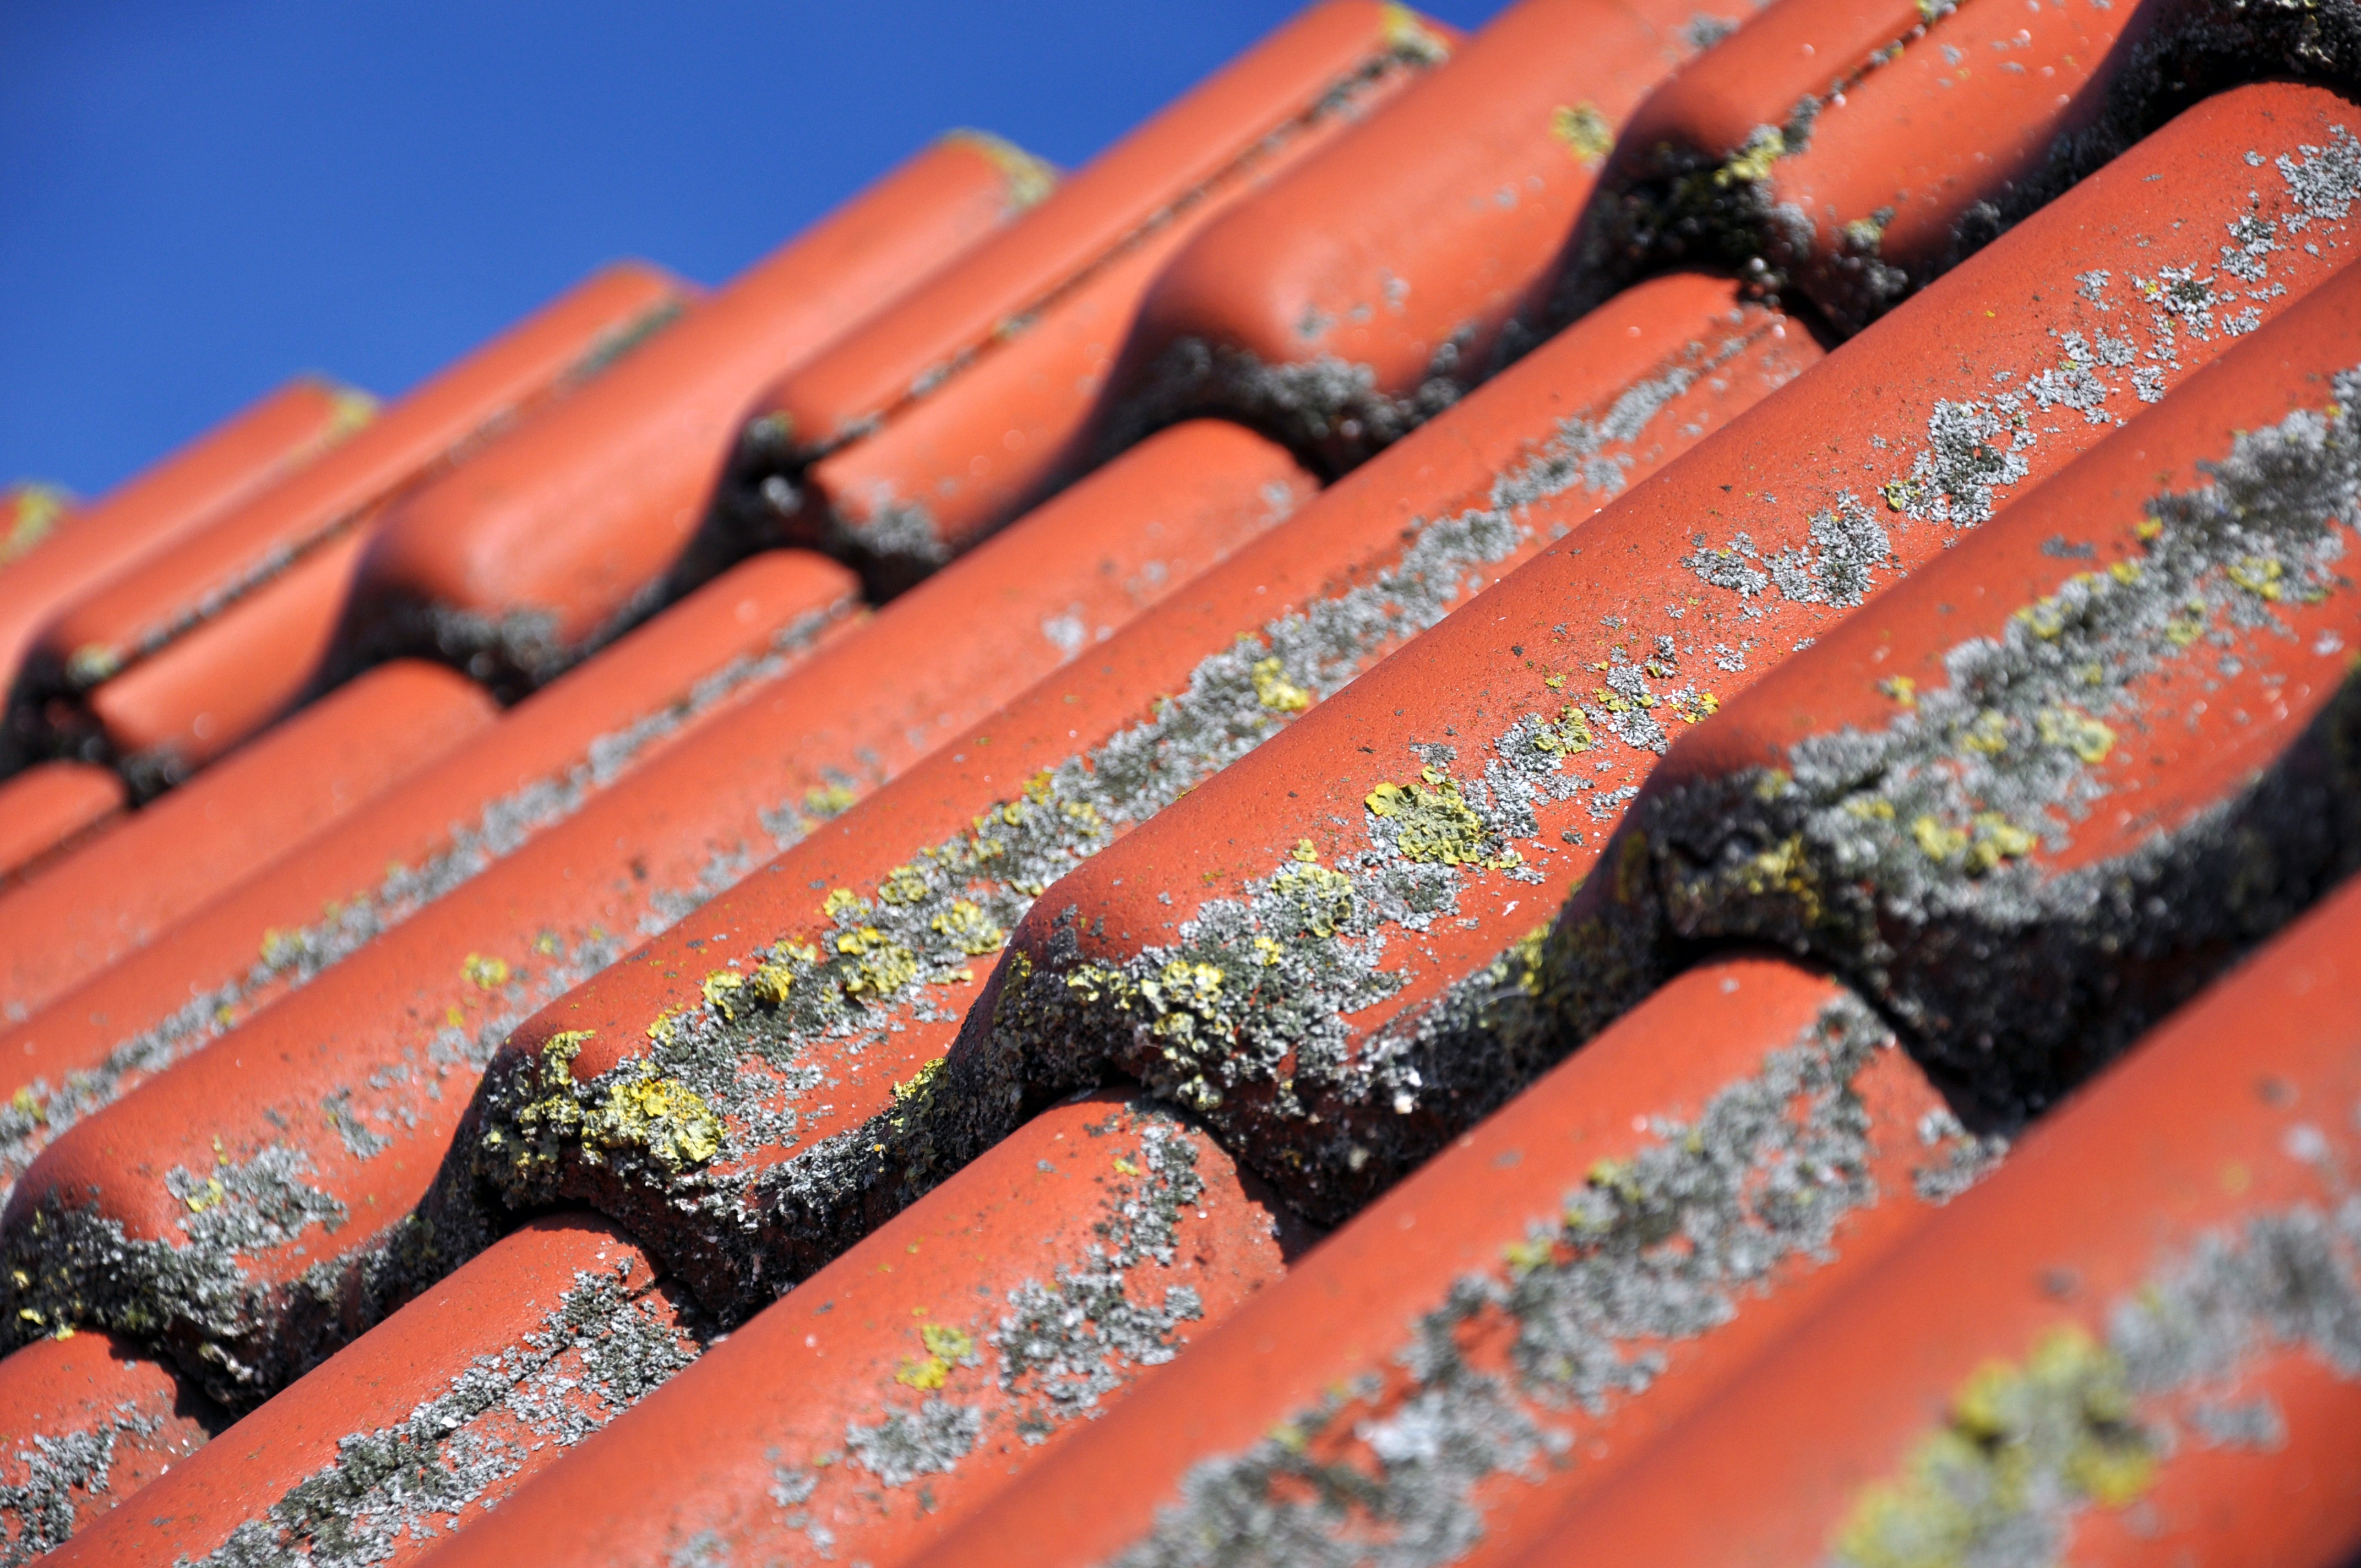
rain, roof, moss, orange, red, ceramic, tile, mushroom, decay, parasite, death, terracotta, lichen, composite, algae, diagonal, zoom, cleaning, damage, ill, topping, precipitate, tiefensch rfe, patina, disease, decompose, clay tiles, pantile, iron oxide, die off